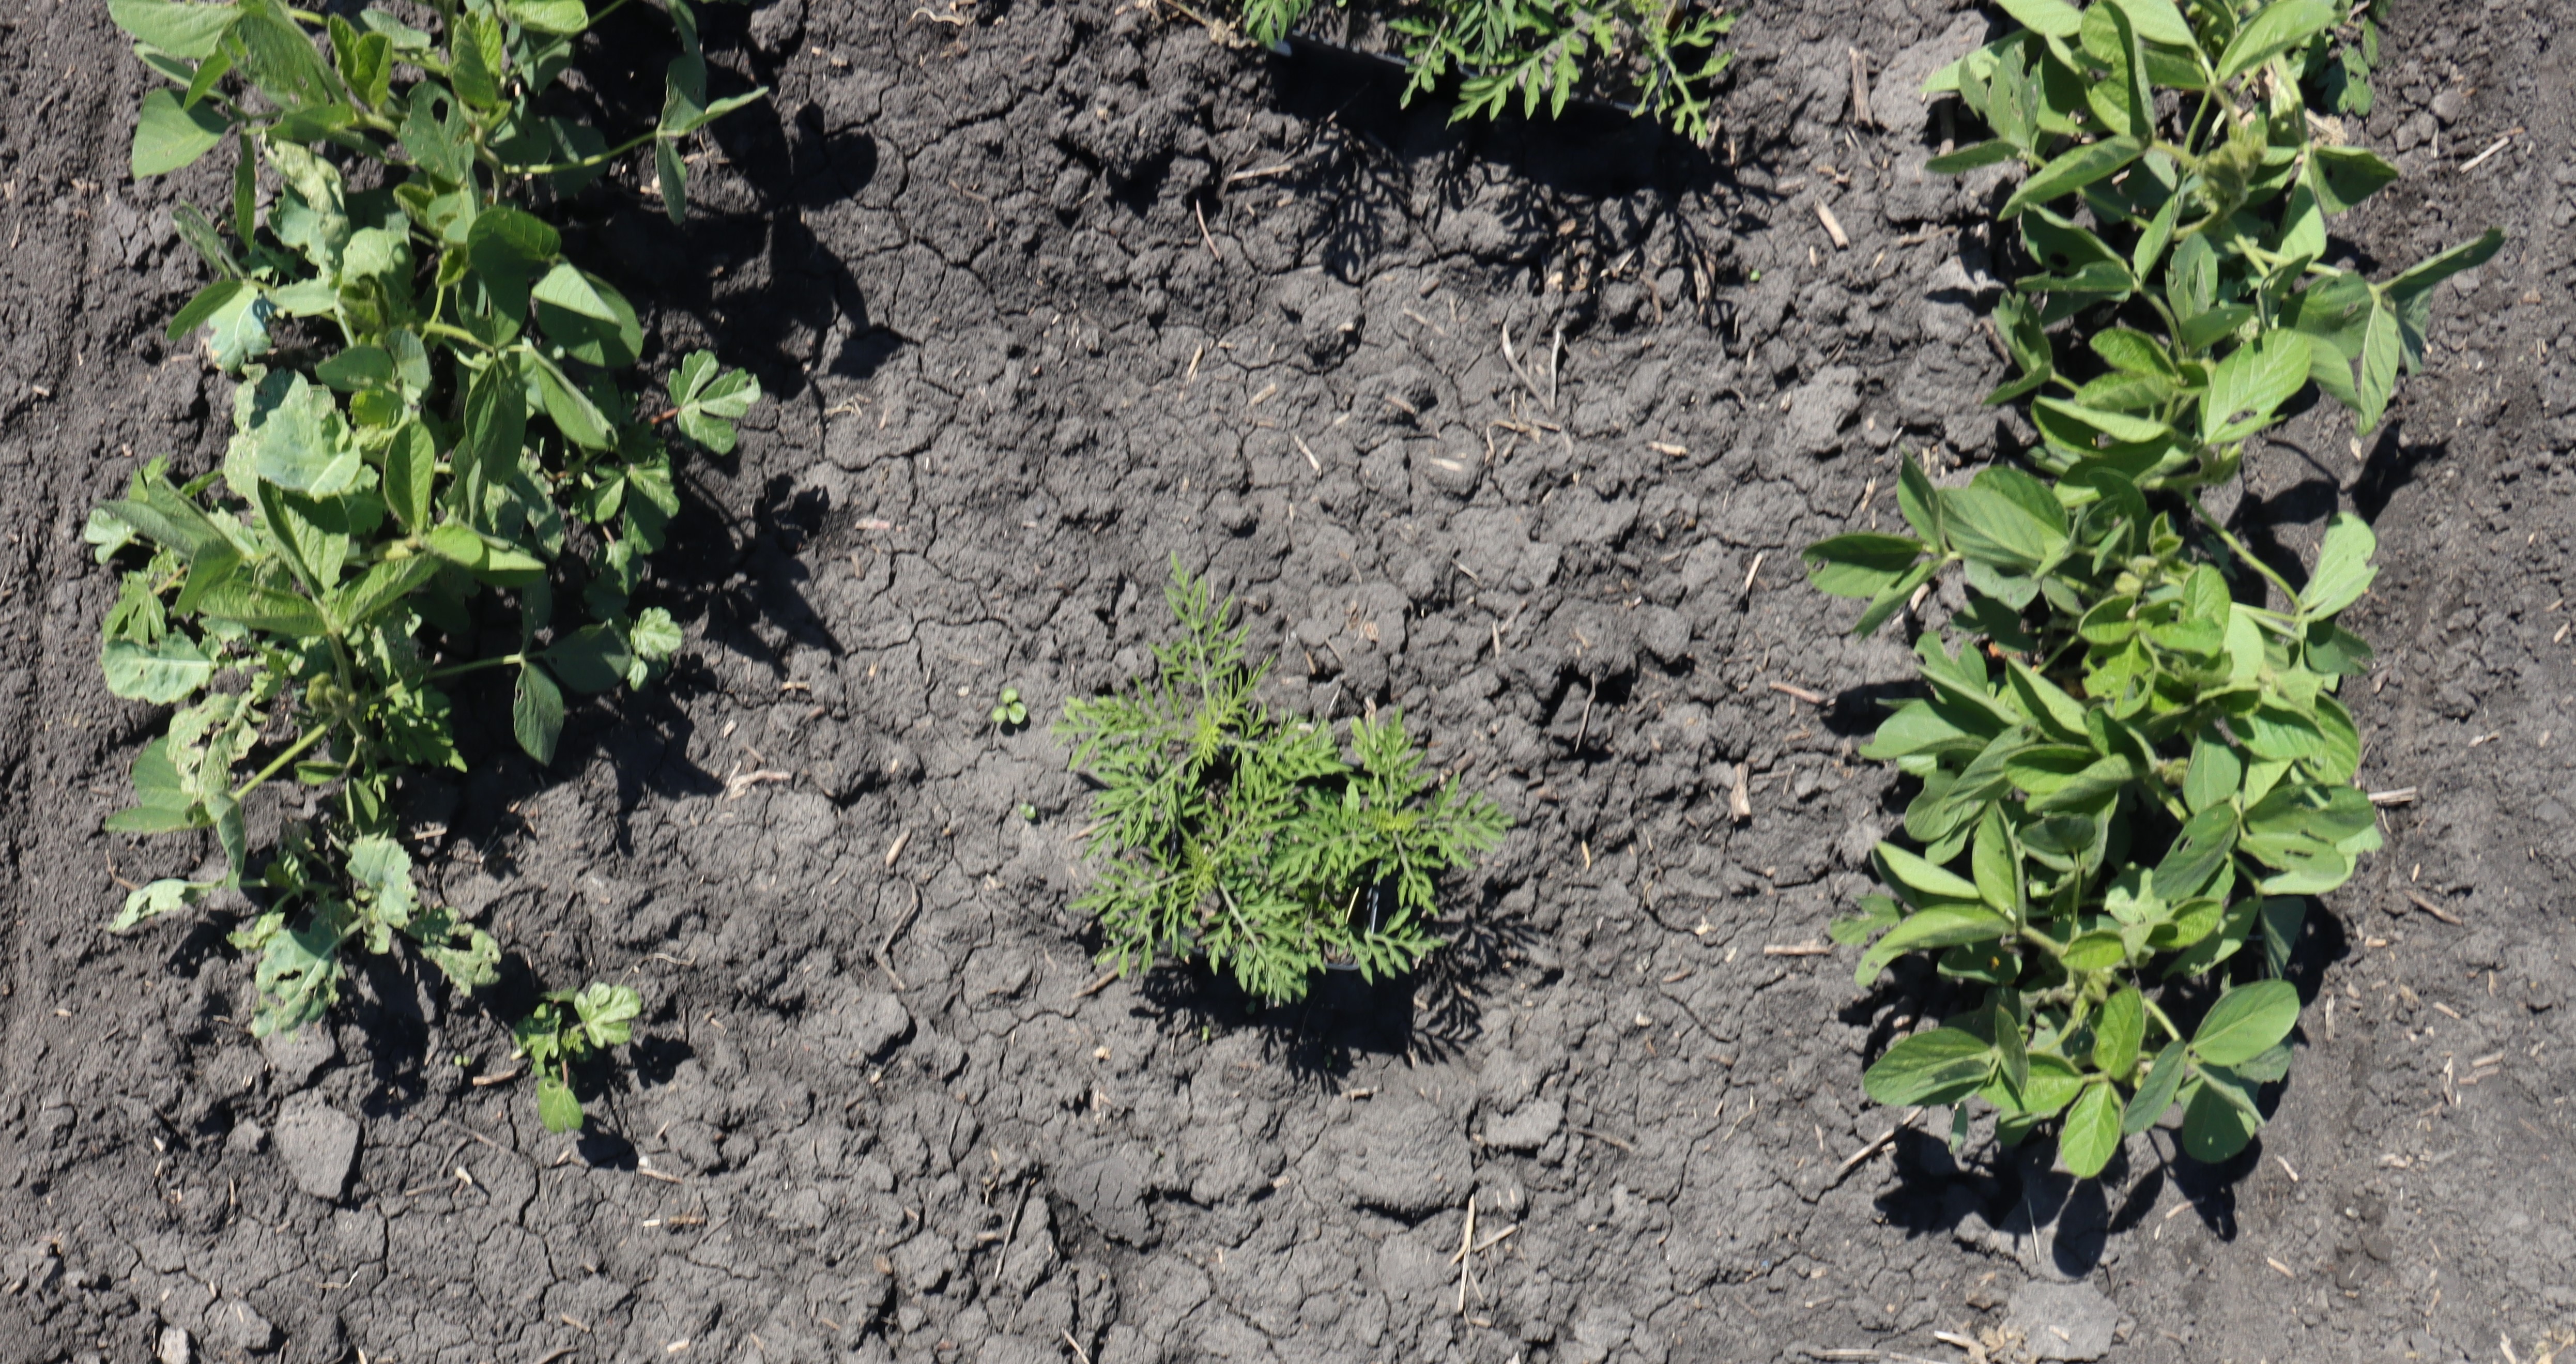
Crop: Soybean
Objects: Soybean, Soybean, Soybean, Soybean, Ragweed